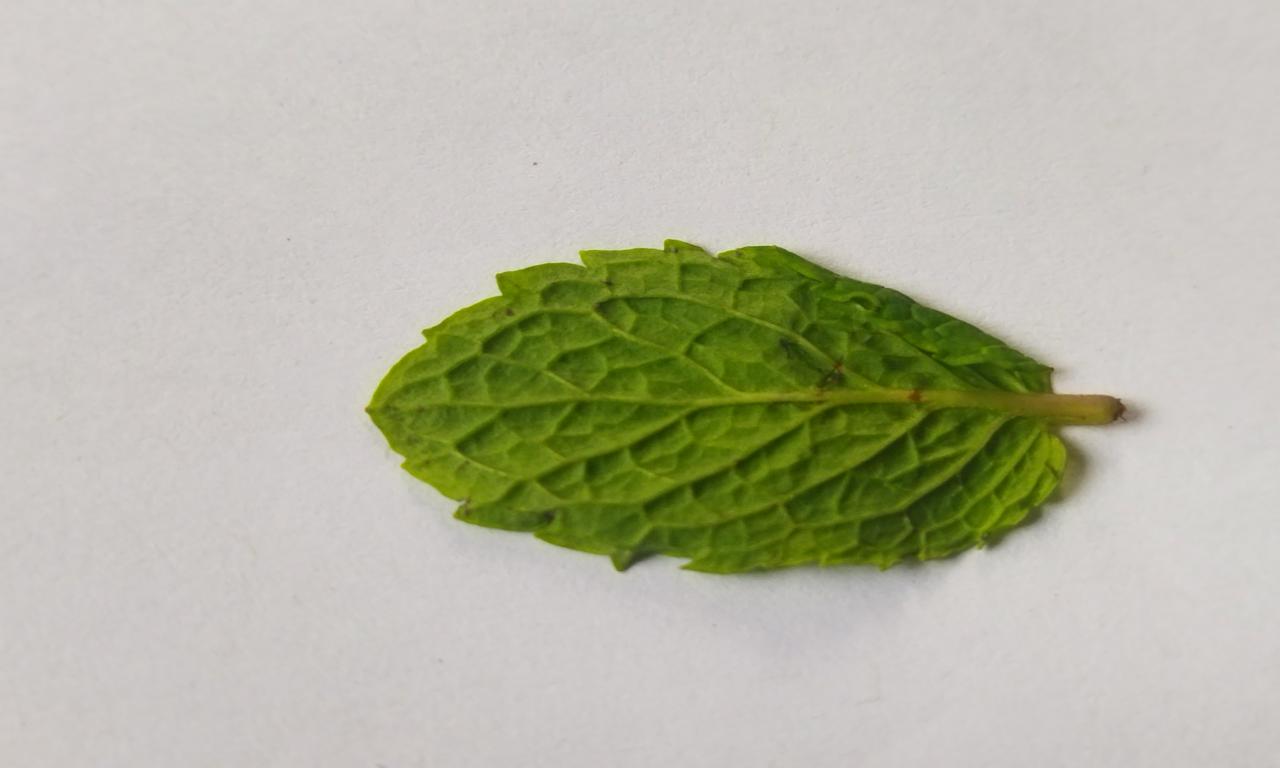
Label: Fresh